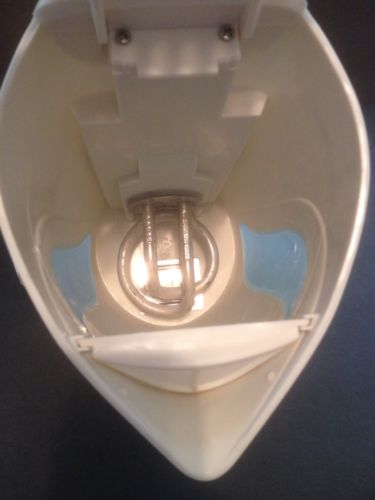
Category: kettle